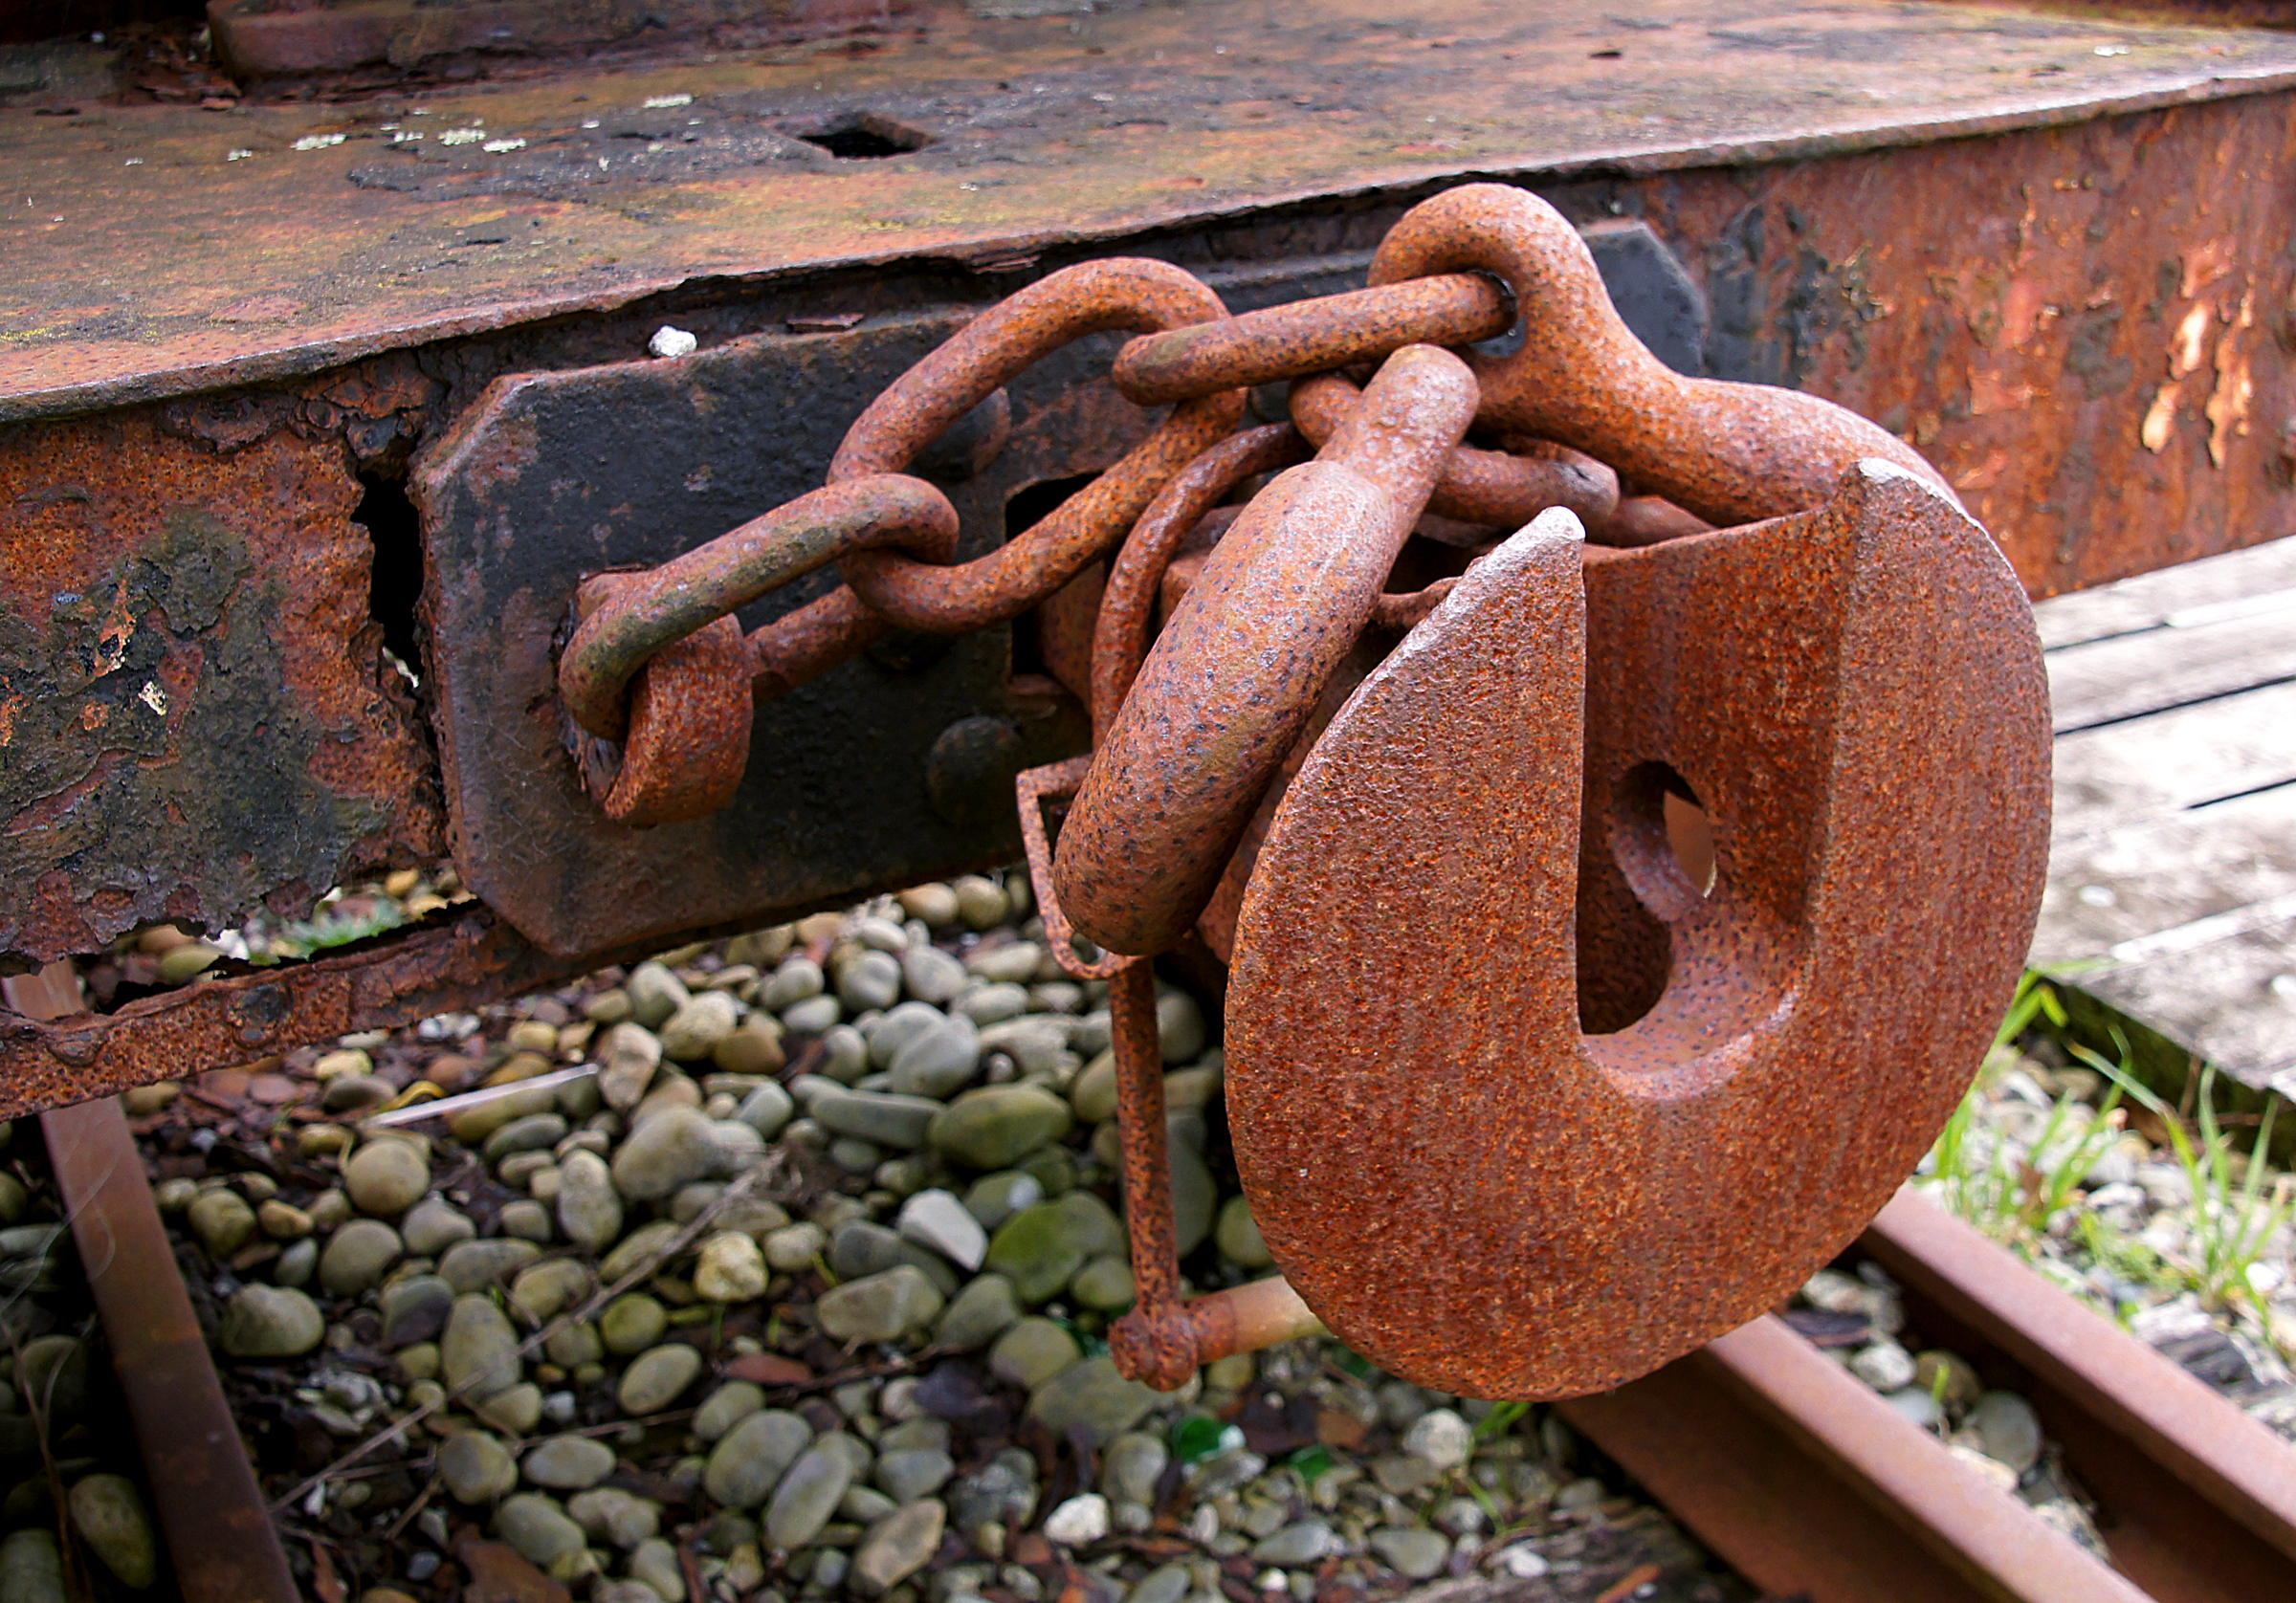
wood, rust, material, carving, sonydslra580, oldrailways